What Will Fat Cat Sit On?

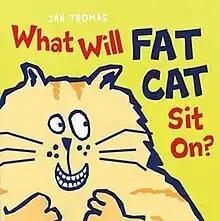
Front cover

What Will Fat Cat Sit On? is a 2007 children's picture book by Jan Thomas and published by Harcourt, Inc.